Eastern Aircraft Division

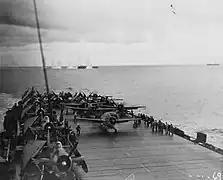
TBM Avengers and F4F Wildcats on the deck of an American escort carrier during the Battle off Samar on 25 October 1944.

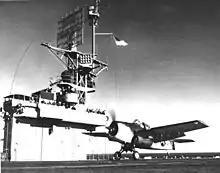
FM-1 Wildcat taking of from a US escort carrier in 1944.

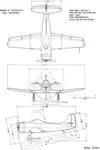
The proposed XF2M-1.

The Eastern Aircraft Division was formed by the General Motors Corporation (GM) for the duration of the Second World War, to manufacture Grumman's F4F Wildcat and TBM Avenger carrier-based aircraft under license. The division comprised five plants on the East Coast of the United States, which, since the declaration of war in December 1941, had had to cease production of automobiles or car components.